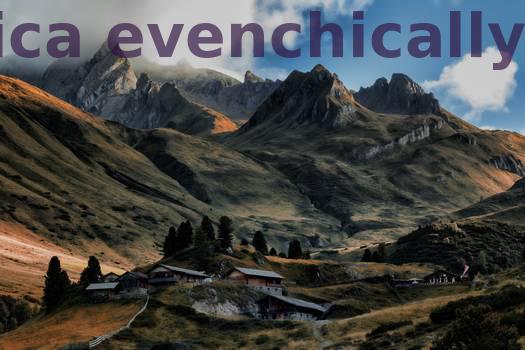
Label: Watermark